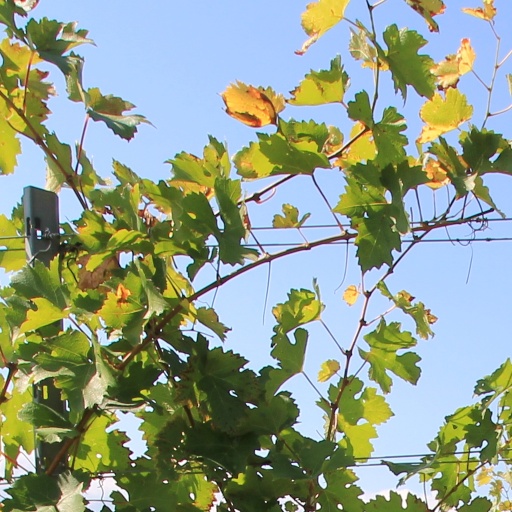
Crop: grape